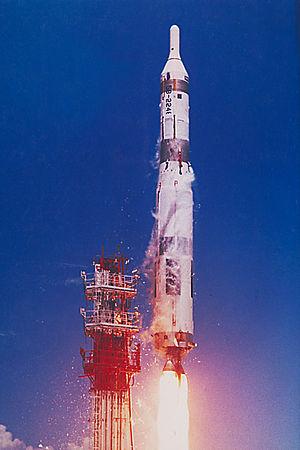
Le lundi 4 mai 1959 est le 124ᵉ jour de l'année 1959.
Le SM-68 Titan I est un missile balistique intercontinental construit par la Glenn L. Martin Company dans la Air Force Plant Peter J. Kiewit and Sons du Colorado. Il devait compléter le SM-65 Atlas. À l'origine du programme, le Titan fut baptisé B-68, puis SM-68. Il fut redésigné MGM-25A/HGM-25 Titan en 1962.
Titan est une famille de lanceurs lourds, qui furent utilisés entre 1959 et 2005 pour placer en orbite les satellites militaires américains de grande taille. La NASA l'a également utilisée de manière marginale pour lancer tous les vaisseaux du programme Gemini ainsi que quelques sondes spatiales telles que Cassini. Le lanceur est dérivé du missile balistique intercontinental SM-68 Titan et est caractérisé par le recours à des ergols hypergoliques stockables. Des versions de plus en plus puissantes ont été développées pour accompagner l'augmentation de taille des satellites militaires. Le lanceur a inauguré en 1965 dans sa version Titan 3C l'utilisation de propulseurs d'appoint à propergol solide de grand diamètre qui ont inspiré ceux de la navette spatiale américaine et qui lui ont permis de placer 13 tonnes en orbite basse contre 3 tonnes dans les versions précédentes. Cette architecture a été reprise sur la dernière version, Titan IV, produite à partir de 1988, capable de placer près de 22 tonnes en orbite basse.